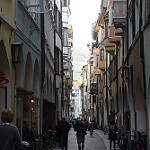
Label: street